6th Separate Guards Motor Rifle Brigade

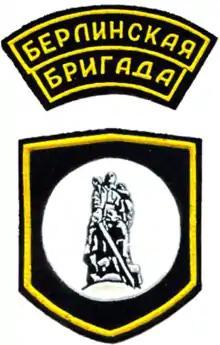
Post-Soviet brigade insignia

The 6th Separate Guards Motor Rifle Brigade was a Soviet Army mechanized infantry brigade, stationed in East Berlin during the Cold War, from 1962 to 1989.